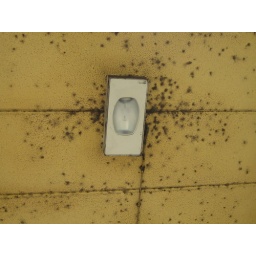
lamp in yellow